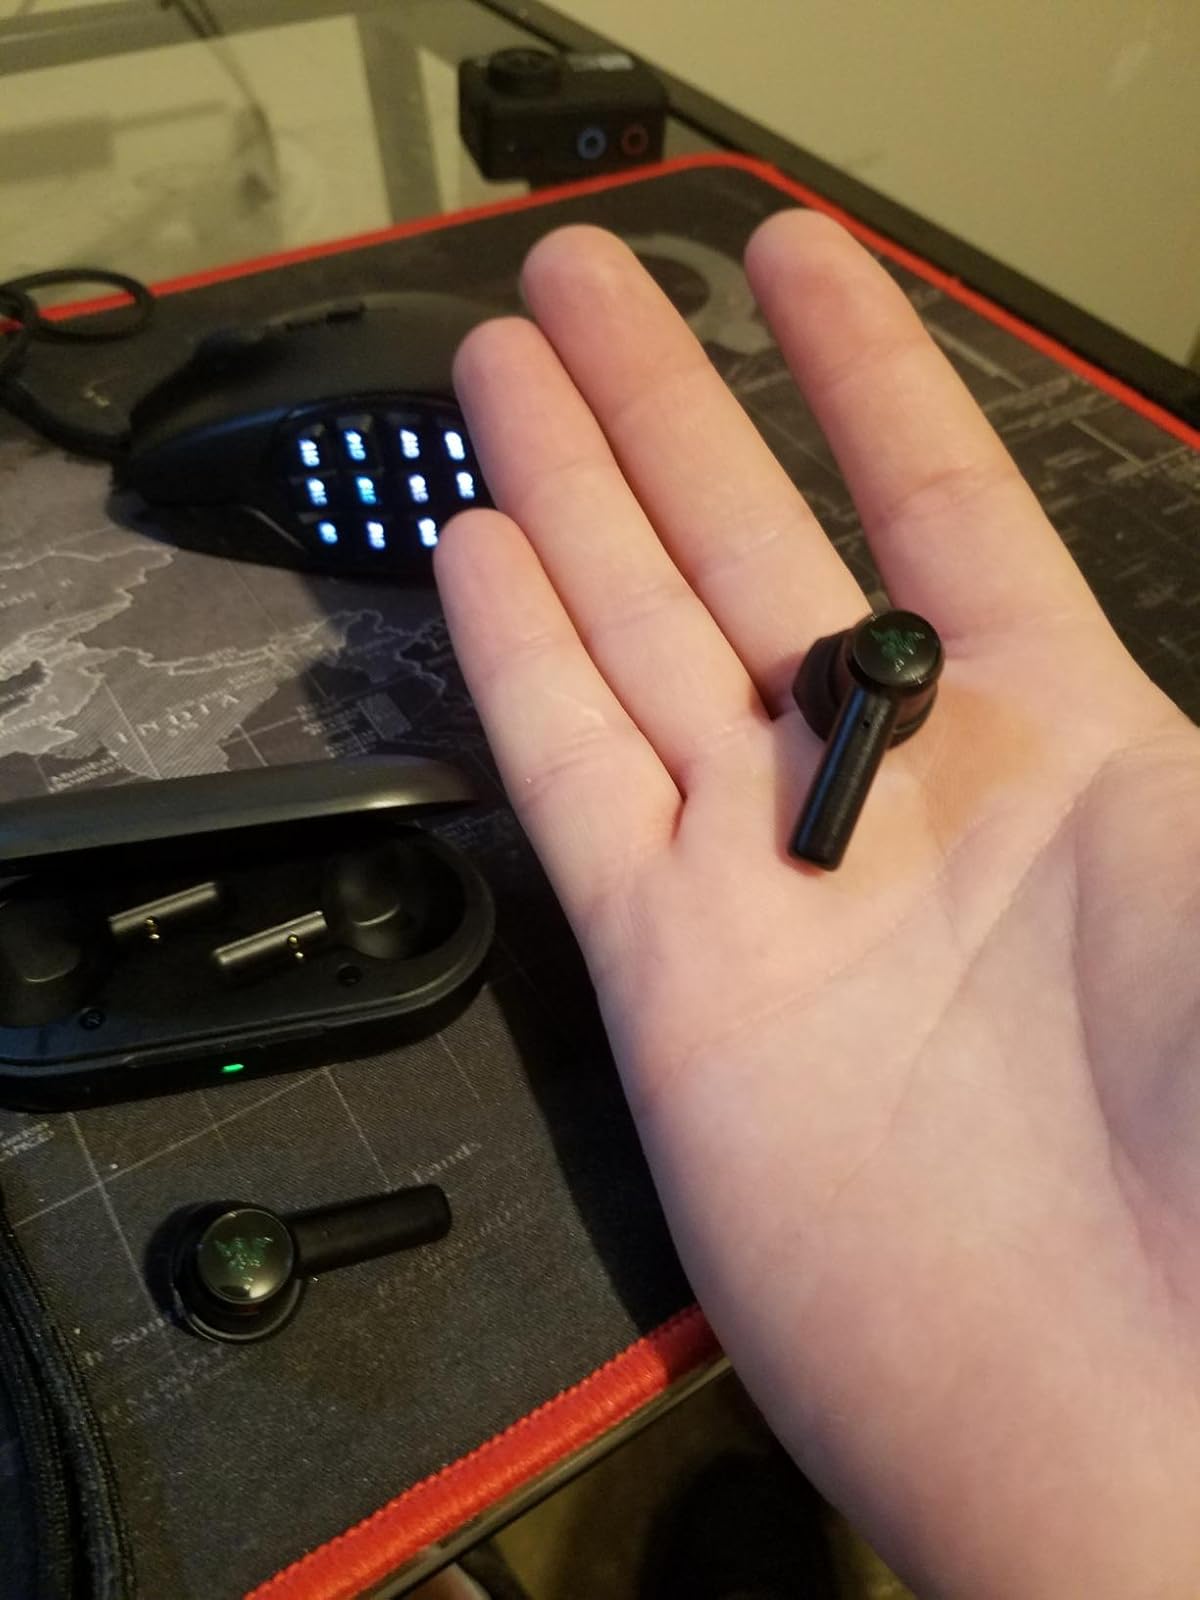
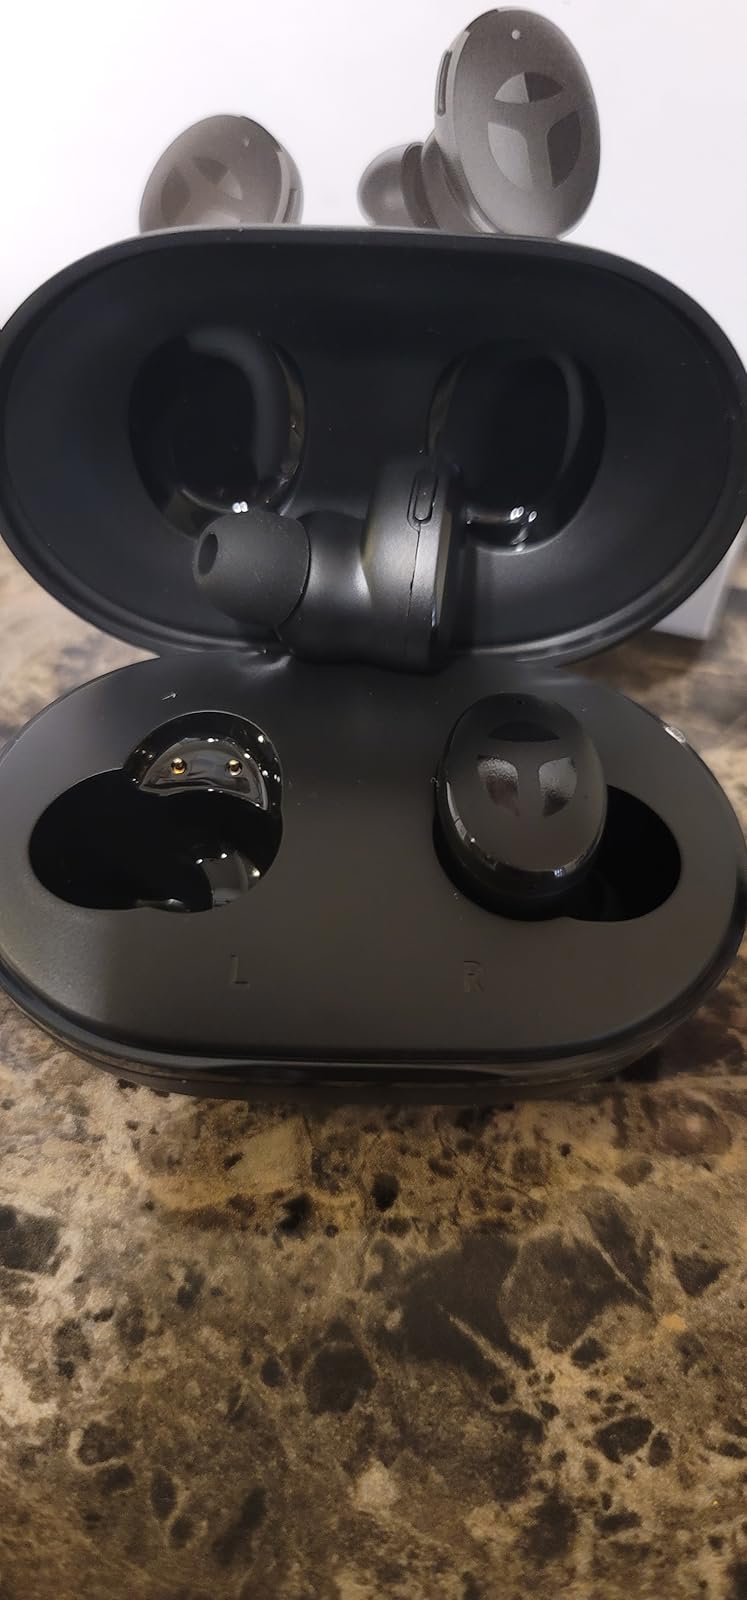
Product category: earbuds
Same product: no